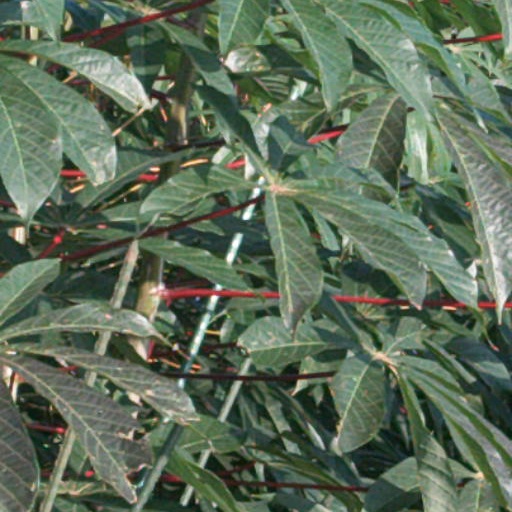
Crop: cassava